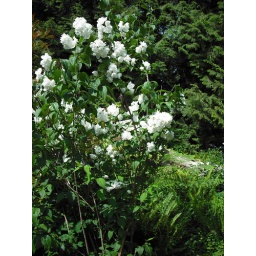
mock orange tree - planted by Grampa McWilliams